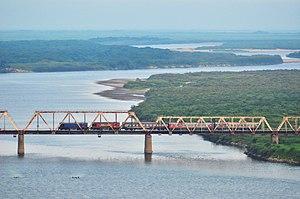
Le tripoint Chine-Corée du Nord-Russie est le point de croisement de la frontière entre la république populaire de Chine et la Russie et de la frontière entre la Corée du Nord et la Russie. Le tripoint se trouve dans le fleuve Tumen à environ 500 mètres en amont du pont de l'Amitié Corée du Nord-Russie et à moins de 2 000 mètres de la colonie russe de Khassan.
Le pont de l’Amitié Corée du Nord-Russie est un pont ferroviaire sur la frontière entre la Corée du Nord et la Russie. Franchissant le Tumen, il relie la ville de Khassan dans le kraï du Primorié en Russie et la ville de Tumangang située dans la zone économique spéciale de Rason en Corée du Nord.